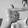
ASL letter: T